Wyoming Highway 70

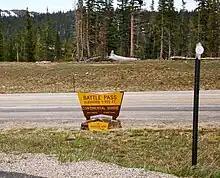
The Continental Divide at Battle Pass, June 2009

During the spring of 2011, a landslide occurred on WYO 70 near milepost 31, about halfway between Baggs and Encampment. The slide destroyed a 1,000-foot length of the highway, and the road was closed to through traffic for several weeks. As a result, a temporary one-lane detour was constructed. Reconstruction of the road where the slide occurred was ruled out after geologic investigations found the slide is likely to continue moving in the future. Work to realign WYO 70 around to the north of the slide area is being done. WYDOT anticipates the realignment project would require two construction seasons, during which time the existing detour would be maintained.